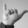
ASL letter: Y